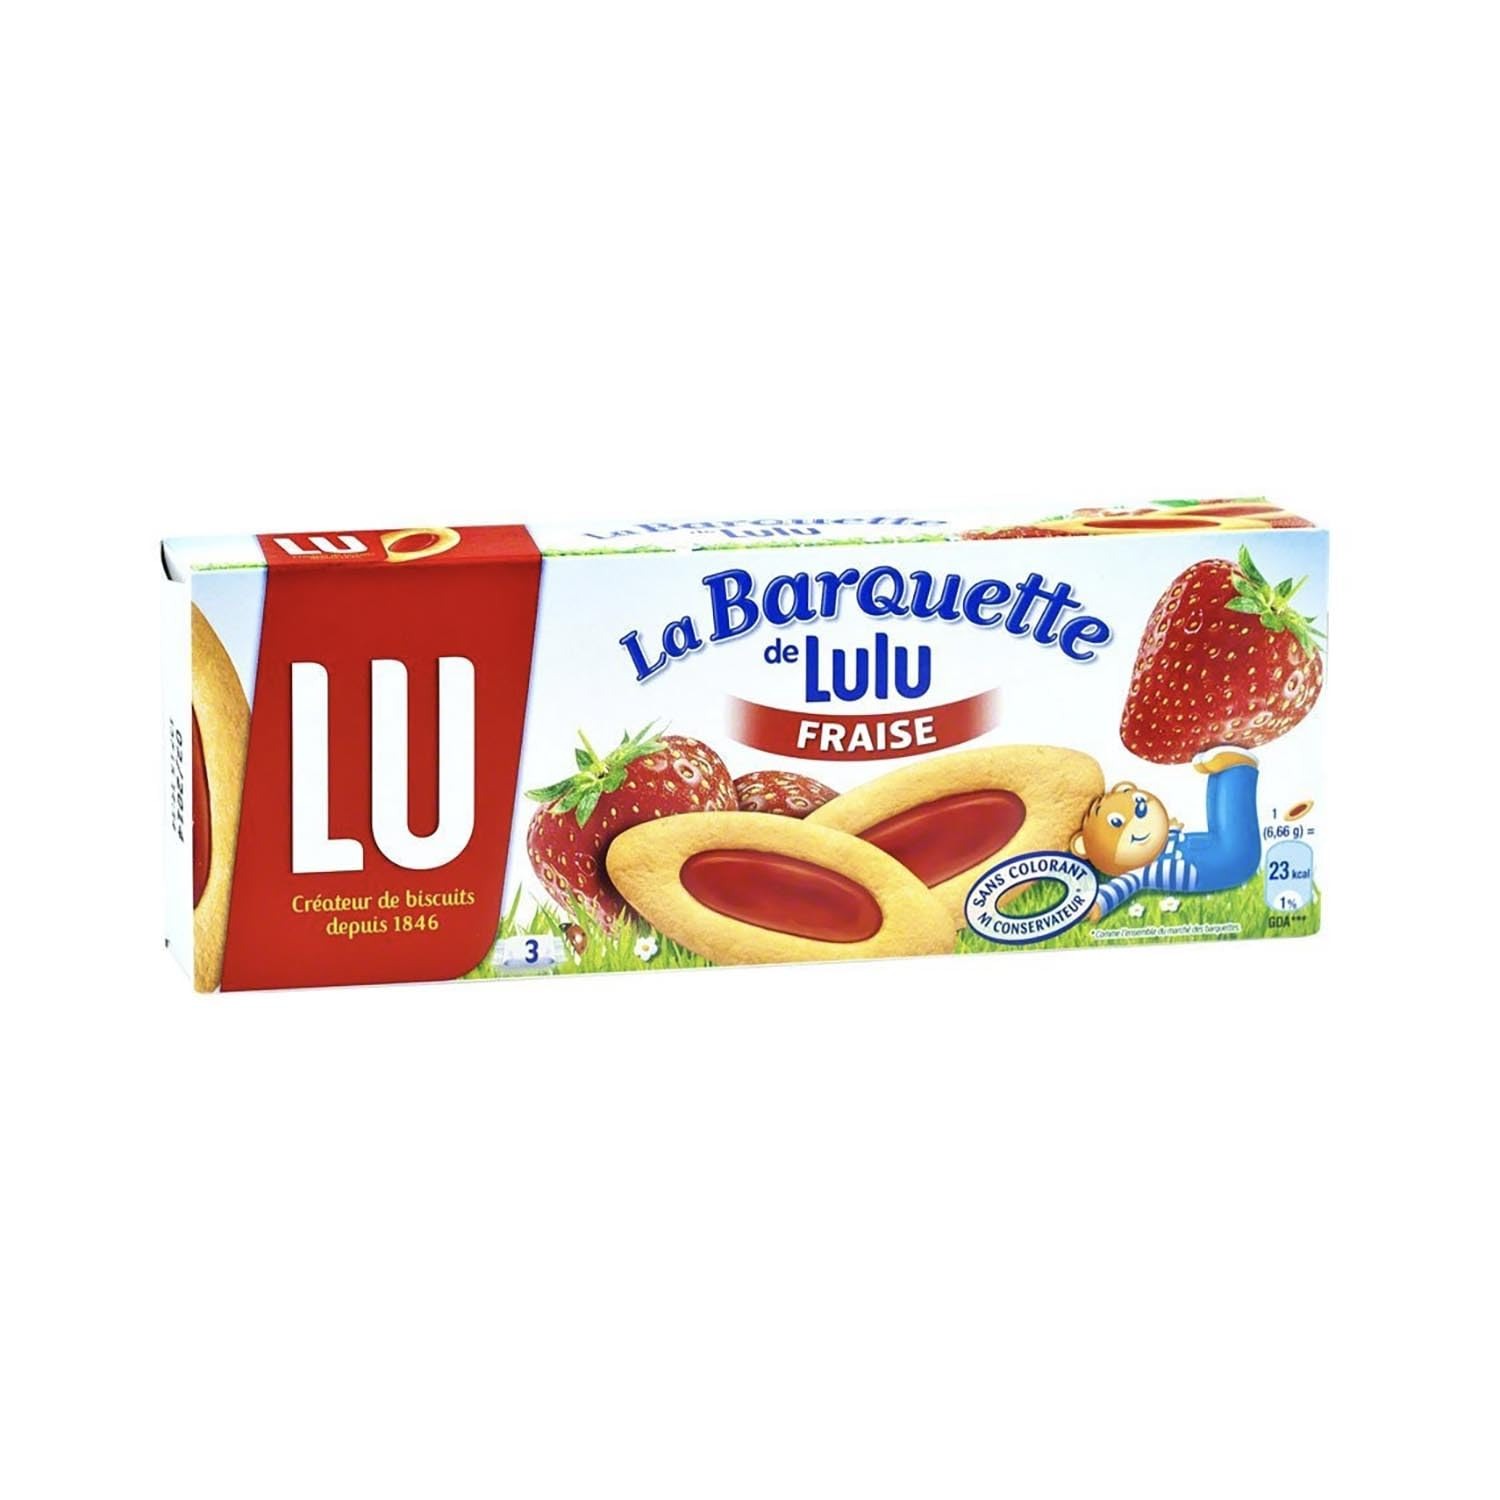
Item Name: French Cookies LU Barquettes Strawberry
Bullet Point 1: These soft strawberry cookies melt in your mouth
Bullet Point 2: Made with 20% fruit, real butter, fresh eggs and whole milk
Bullet Point 3: Use them as a garnish, add them as a crust, incorporate them into any dessert
Bullet Point 4: Made in Nantes, France's Cookie Capital
Bullet Point 5: Imported from France
Product Description: French Cookies LU Barquettes Strawberry are a favorite in France among children and adults alike, a soft strawberry (Fr: fraise) biscuit that's free of artificial preservatives, colors, and made with 20% real fruit, fresh eggs, premium sugar and just enough butter to make it interesting. A strong fruit flavor makes it one of the kings of strawberry French cookies! Give Oreos the toss and dunk these French Cookies LU Barquettes Strawberry in your milk (flavored with Teisseire syrups to make it a real French treat). Crumble them up and use them in desserts and recipes for a taste of France, or take them with you for a little thin, airy treat with a high note of strawberry Made in Nantes, the French Cookie Capitol, made with all natural ingredients, real fruit and everything kids (little and big alike) will always love. If you love French cookies and you love strawberry, put this on your wish list or buy some today!
Value: 1.0
Unit: Count

Price: 12.49